Isola Minore

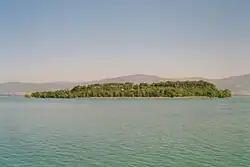
Isola Minore

Isola Minore, known until the twentieth century simply as "l'isoletta" (‘the little island’), is the smallest of the three islands of Lago Trasimeno in central Italy, and the closest to Passignano sul Trasimeno within whose municipal boundaries it lies. It rises to about 20 metres above the level of the lake (itself 258 m above sea level), and takes the form of a comma with dimensions of about 450 x 260 m and an area of some 5 hectares. It is about 470 m NE of the larger island of Isola Maggiore. Isola Minore is covered by woodland, with pines and holm oaks providing protection for the nesting sites of numerous cormorants.